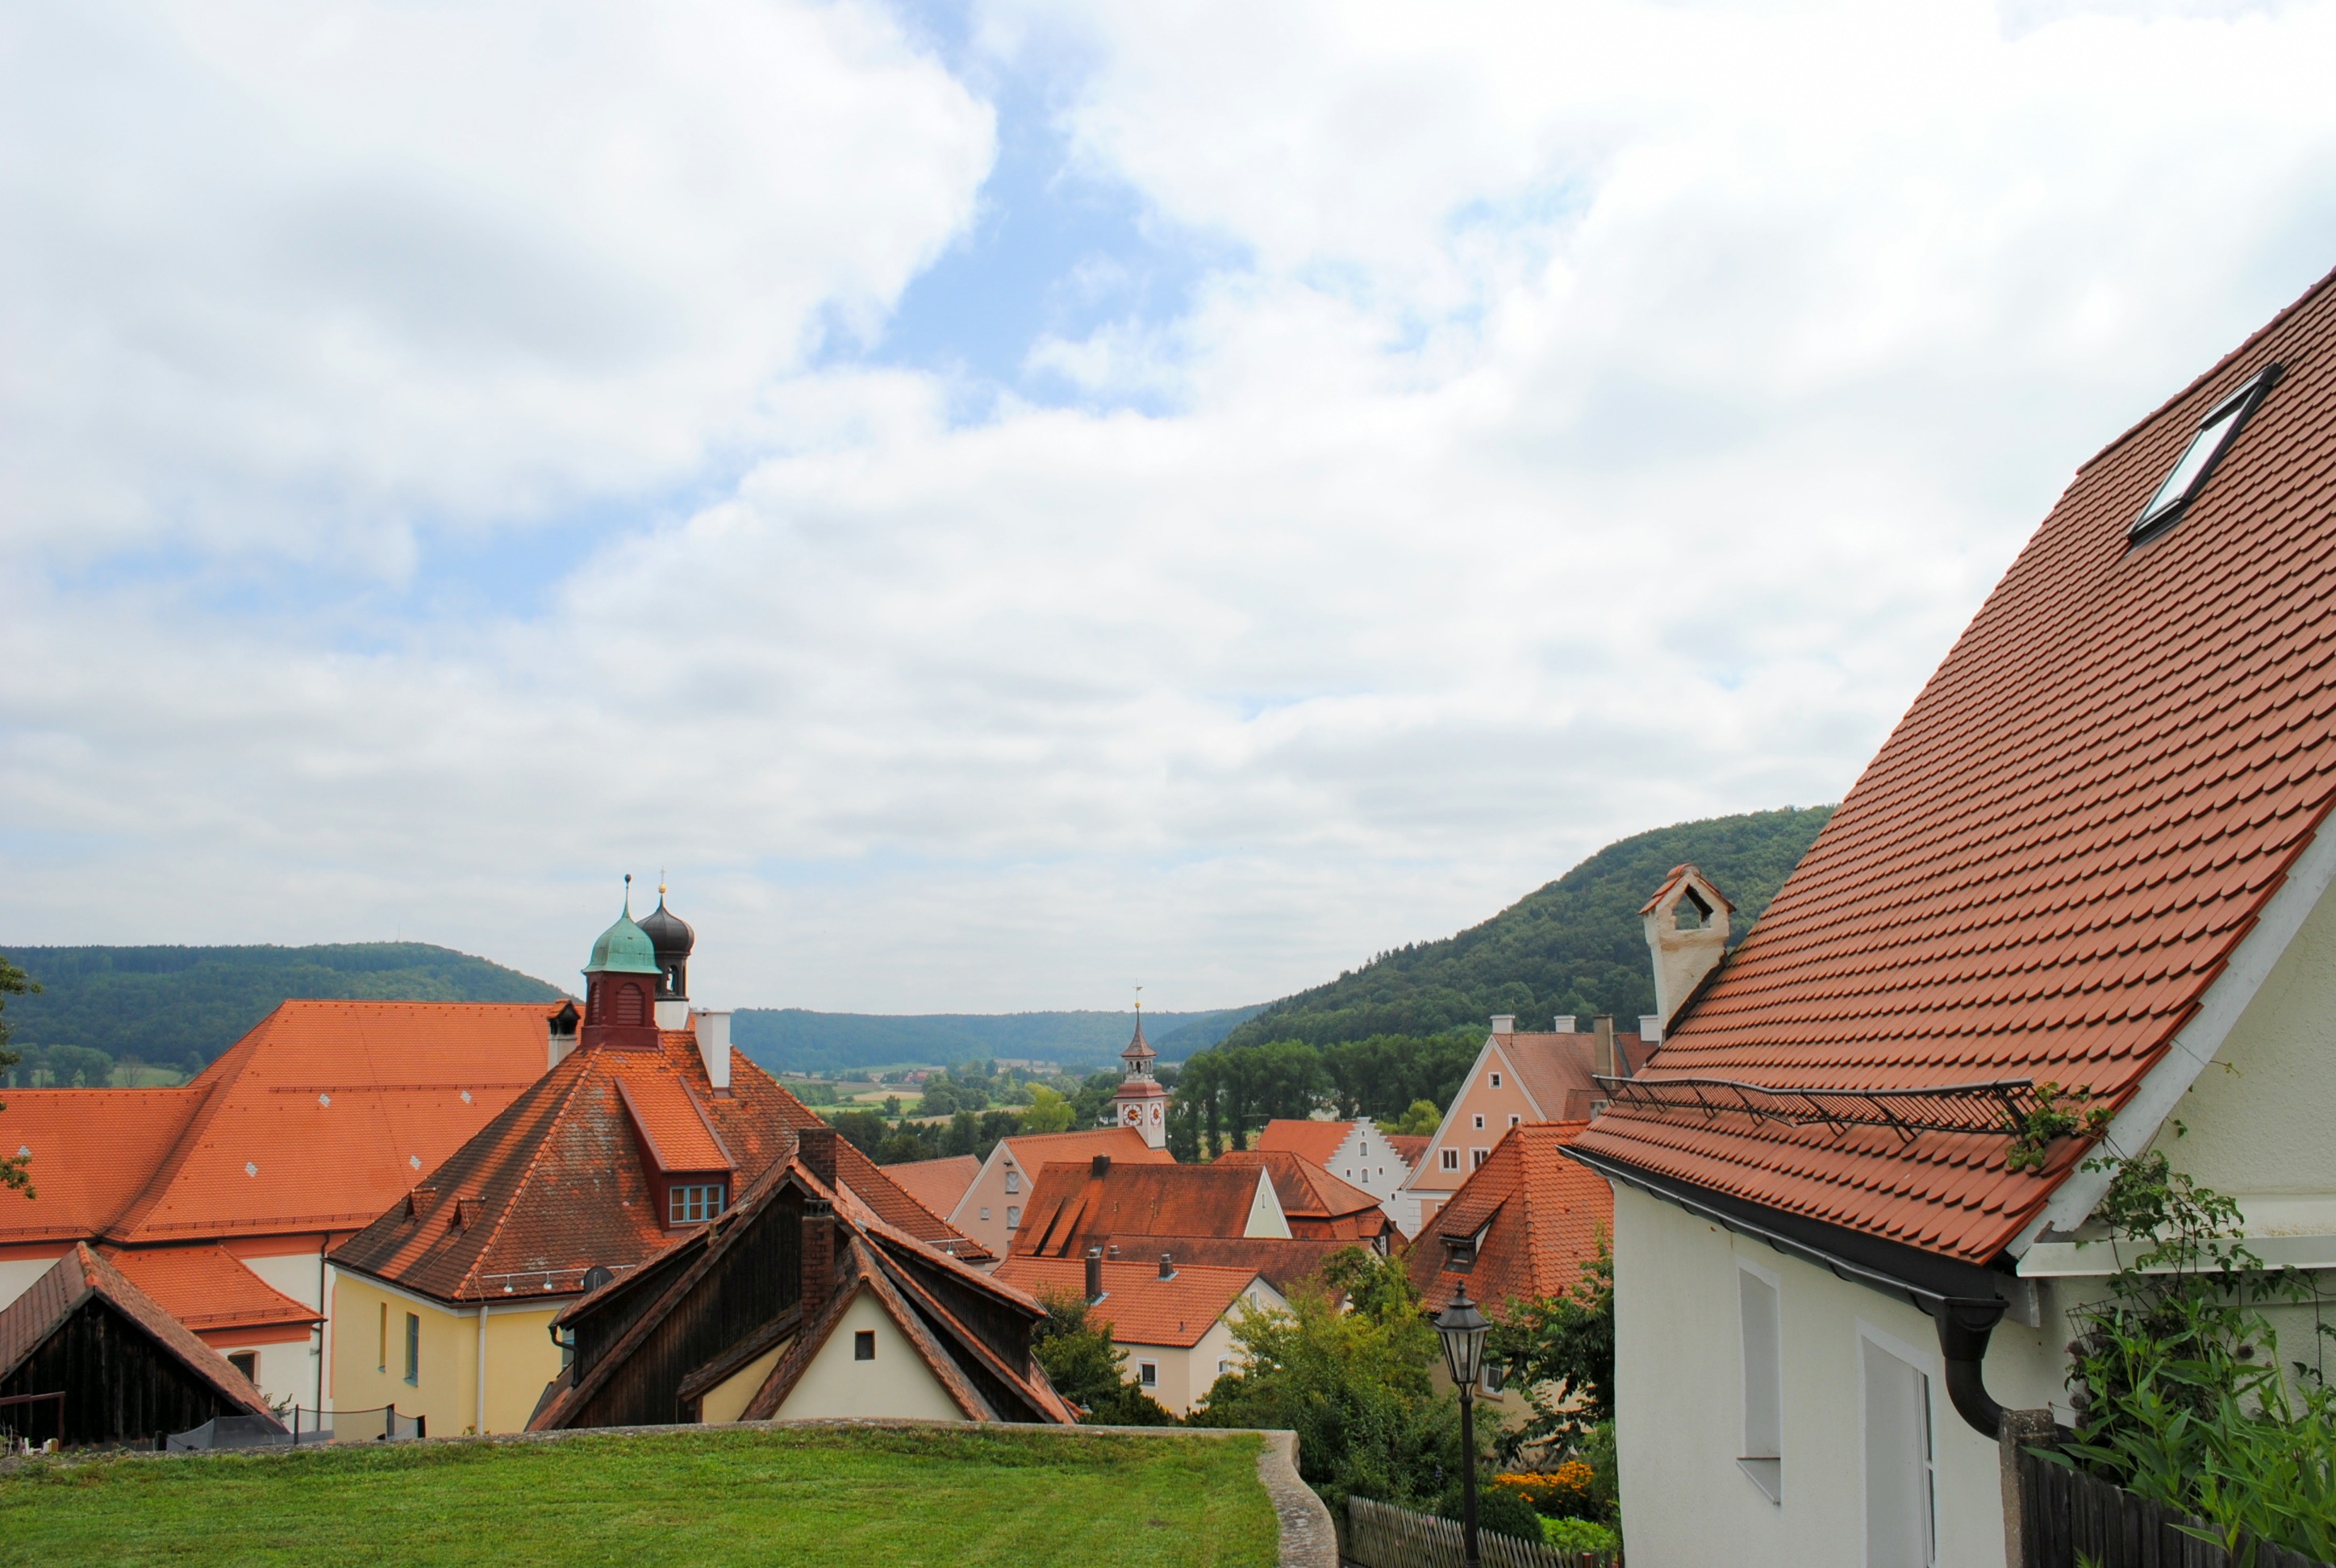
house, town, view, roof, building, vacation, travel, village, tourism, middle ages, rural area, historical city, altm hl valley, greding